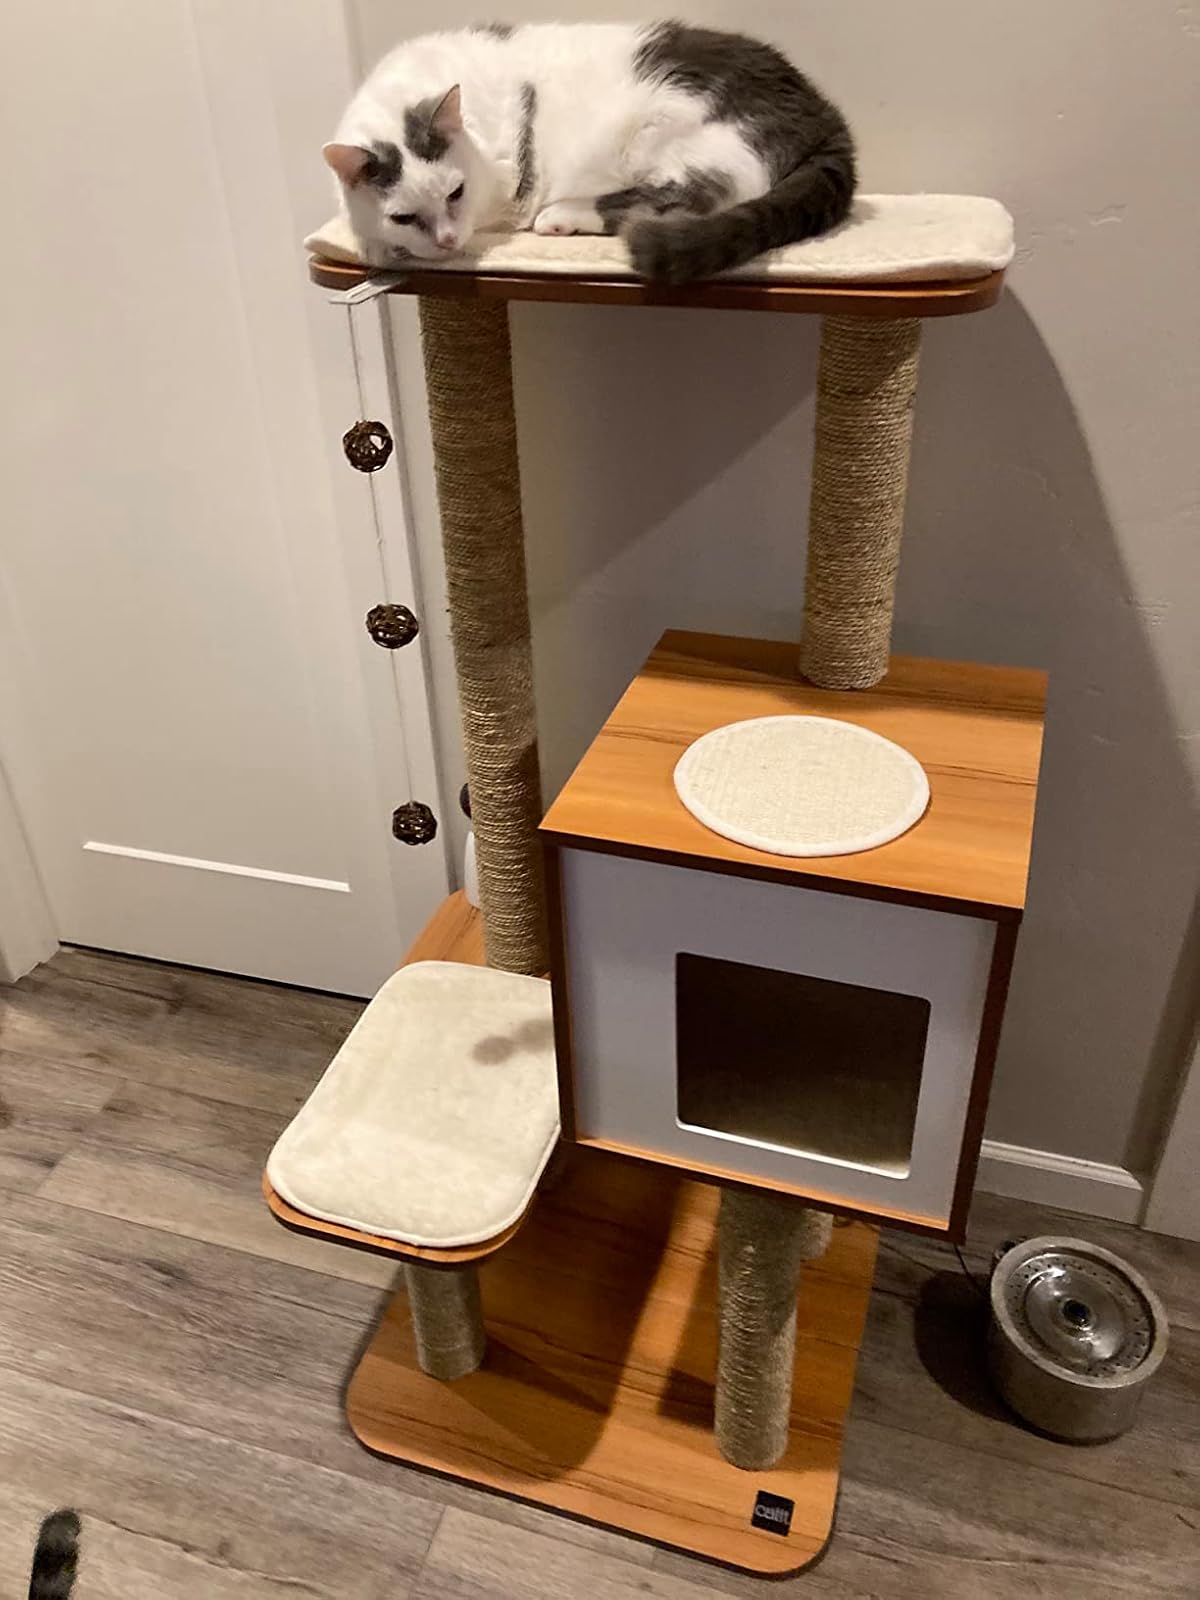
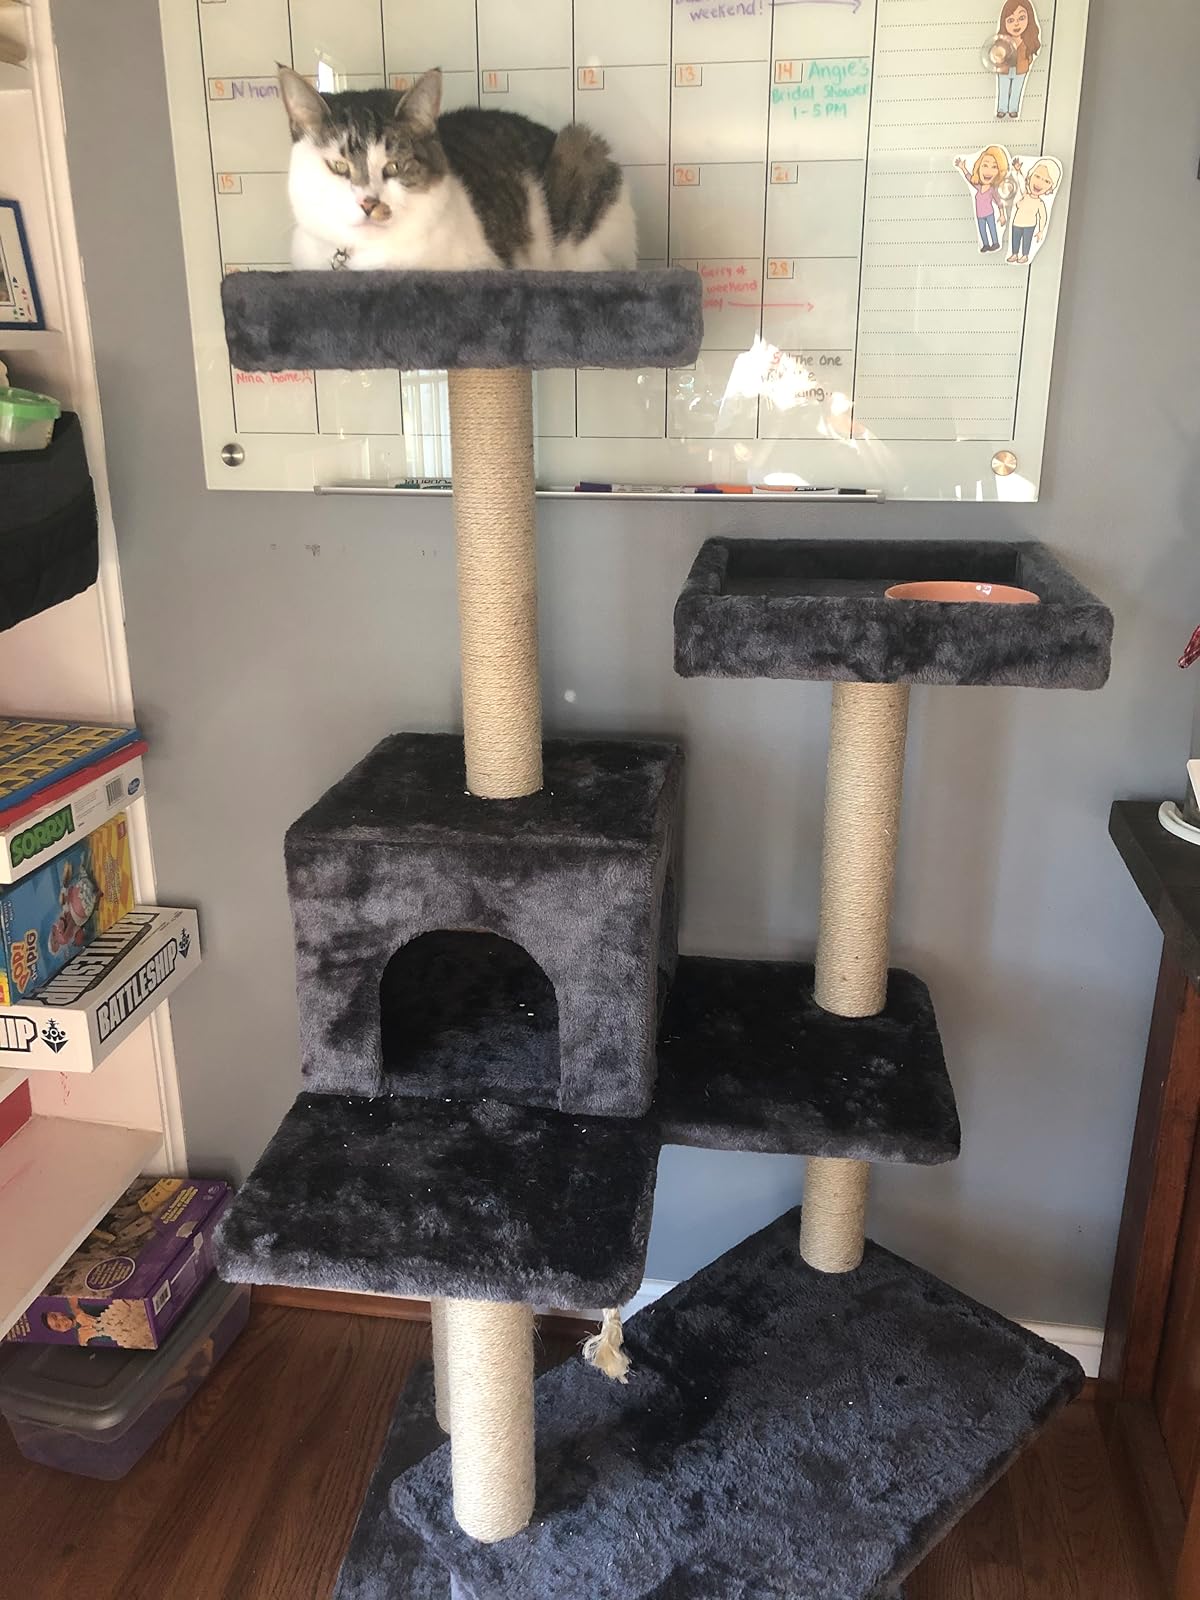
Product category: items_cat tree
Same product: no